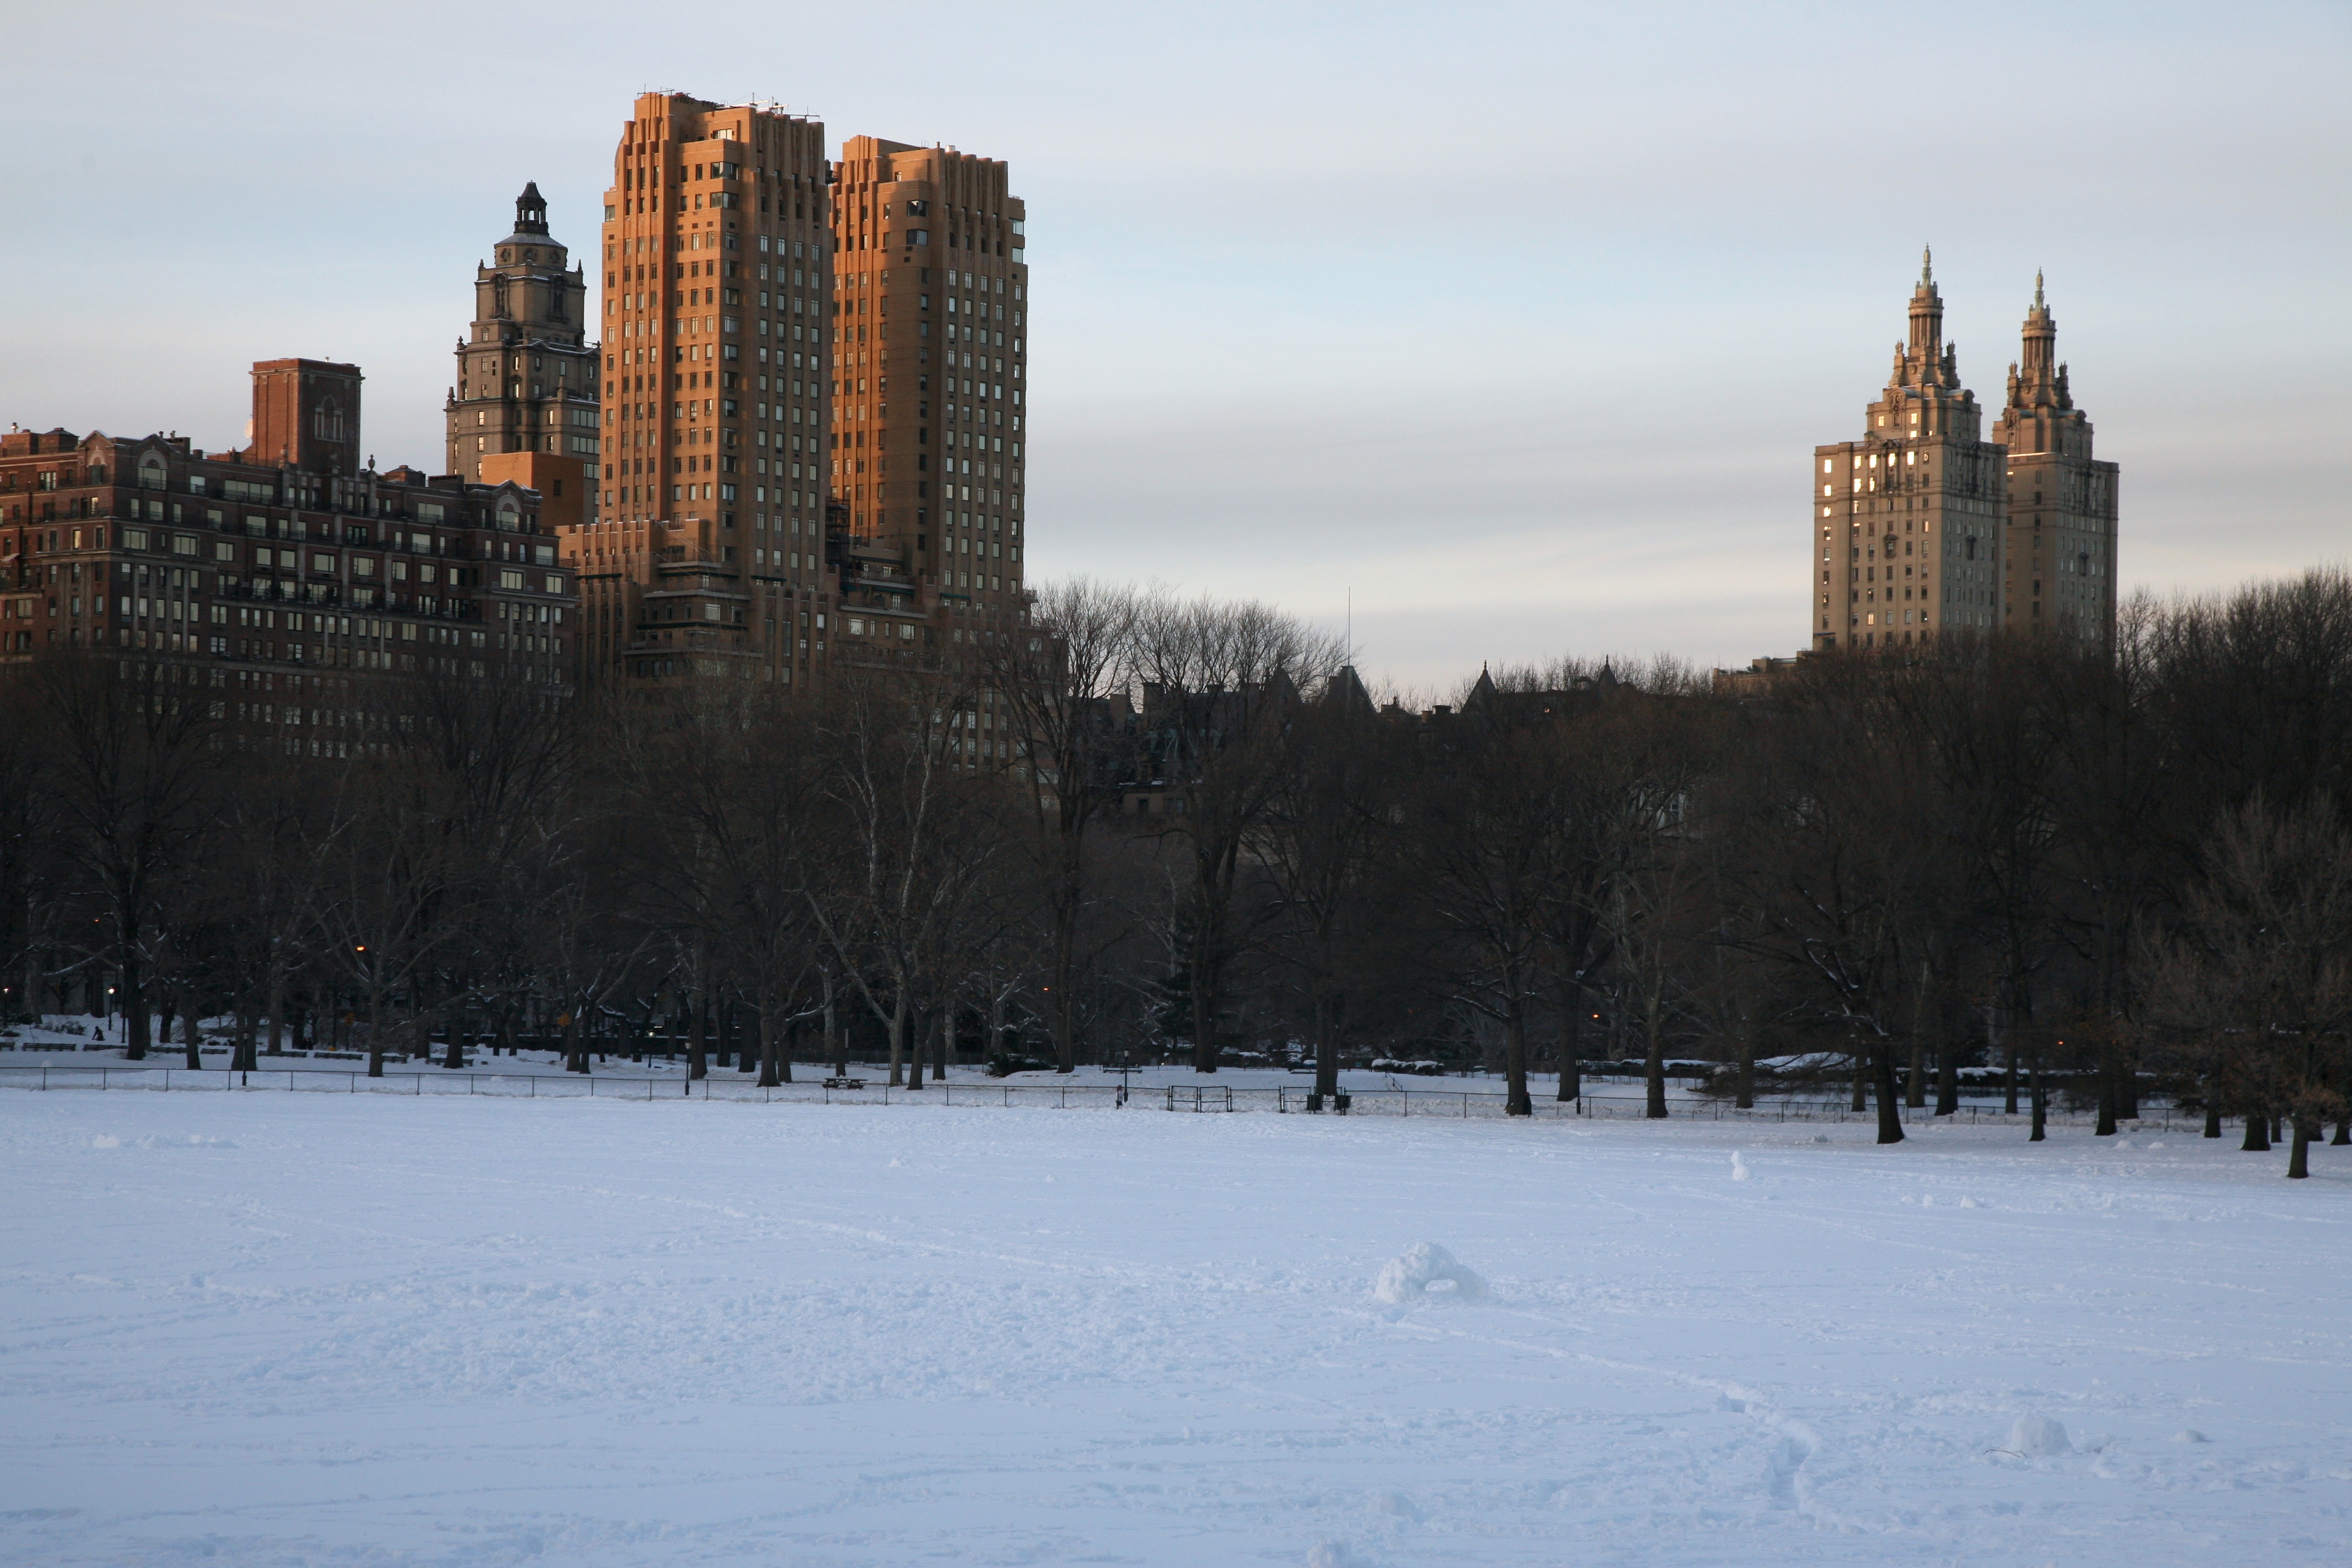
snow, winter, skyline, city, manhattan, nyc, park, weather, season, neige, newyork, newyorkcity, ny, centralpark